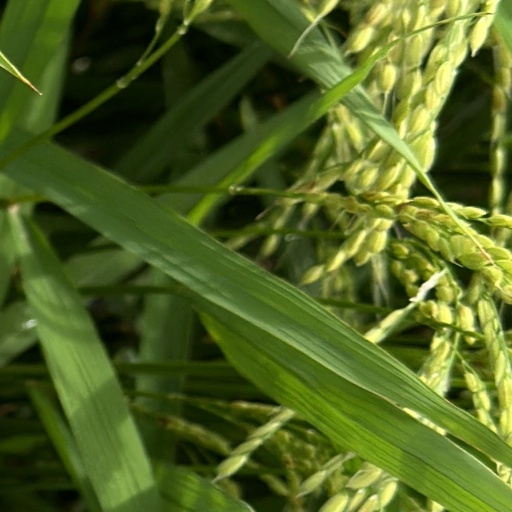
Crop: rice